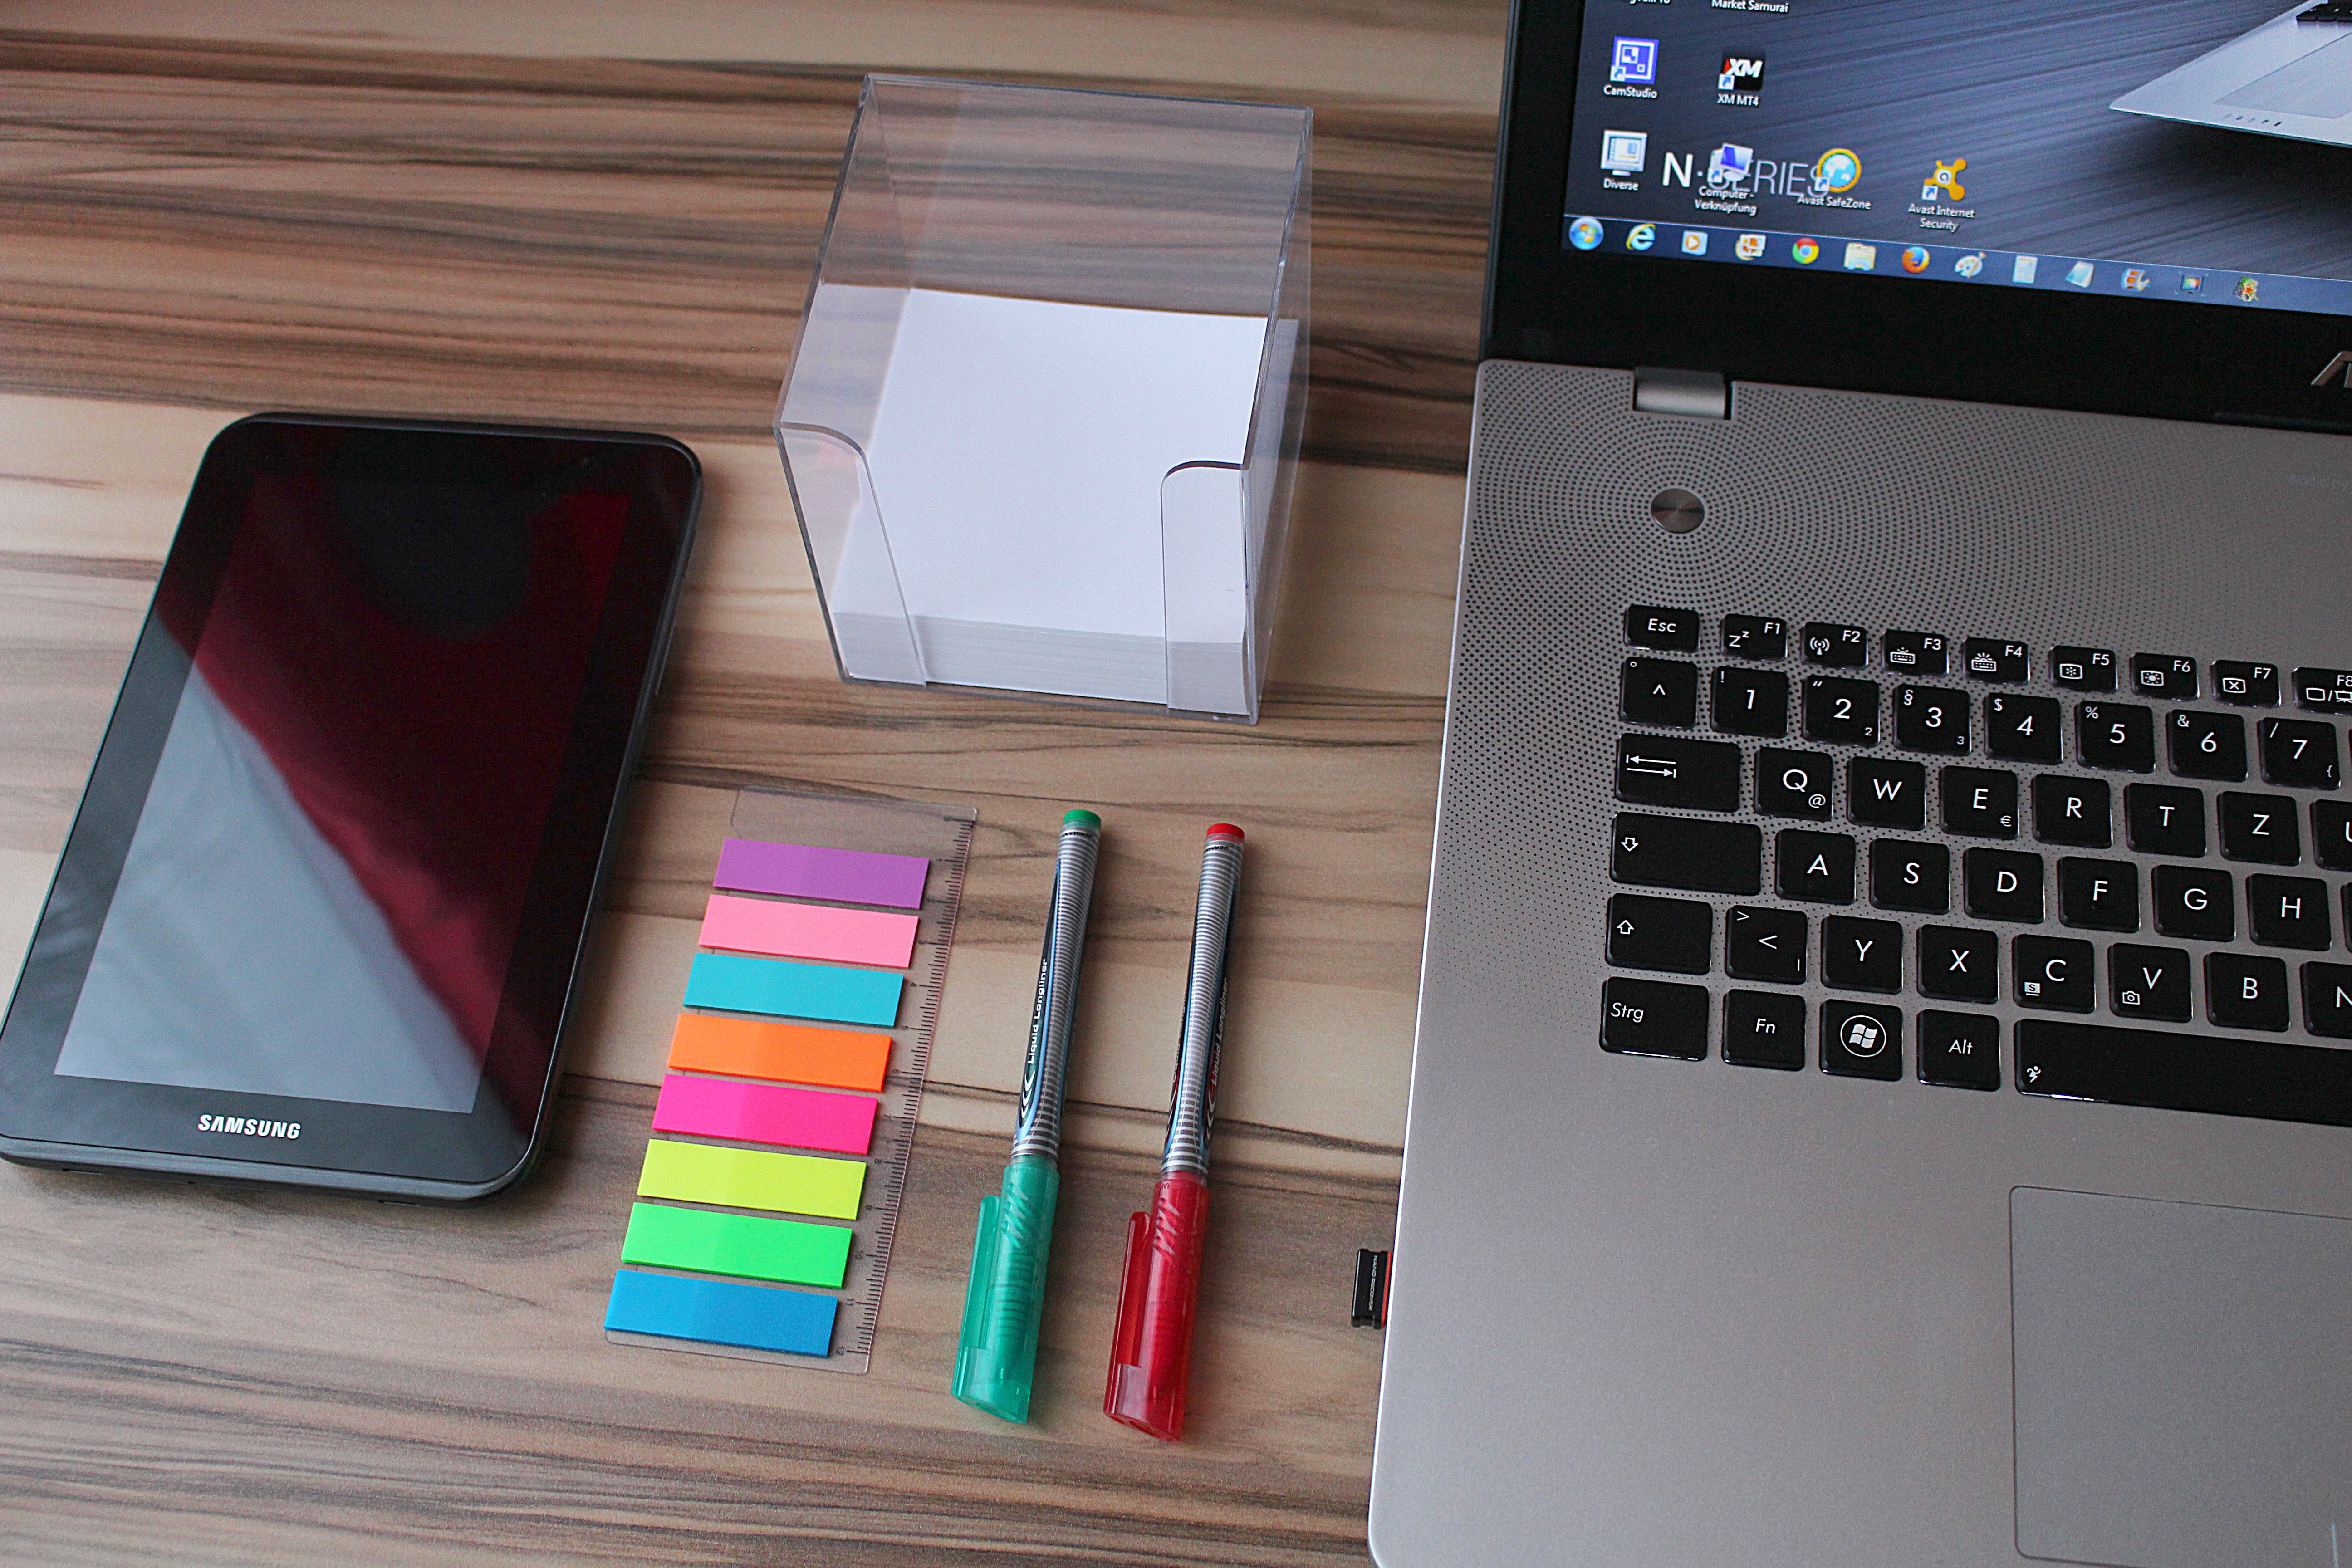
laptop, work, technology, tablet, color, office, gadget, home office, brand, design, personal computer, personal computer hardware, display device